Wittson Custom Ti Cycles

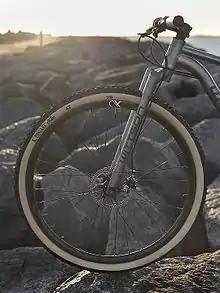
Wittson Nulla captured on the coast of Baltic Sea

Compatible with: PressFit 30 bottom bracket, 34.9mm clamp band front derailleur, max 27.5/29x2.25 tyre